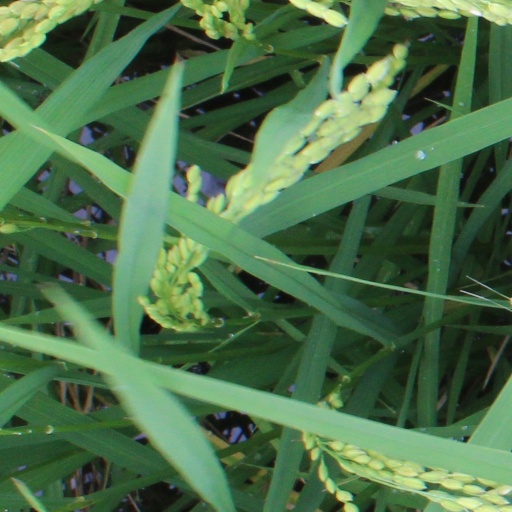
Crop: rice